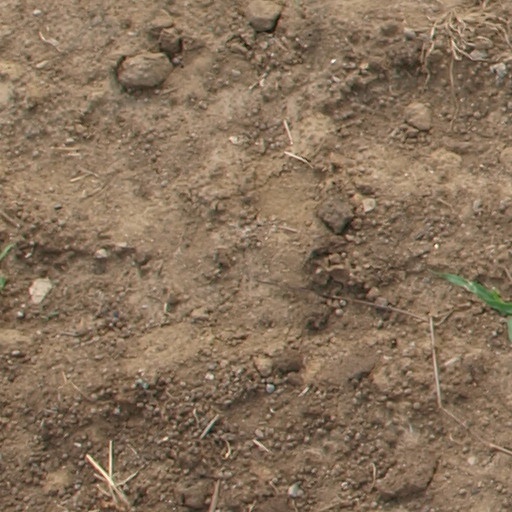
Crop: maize; corn